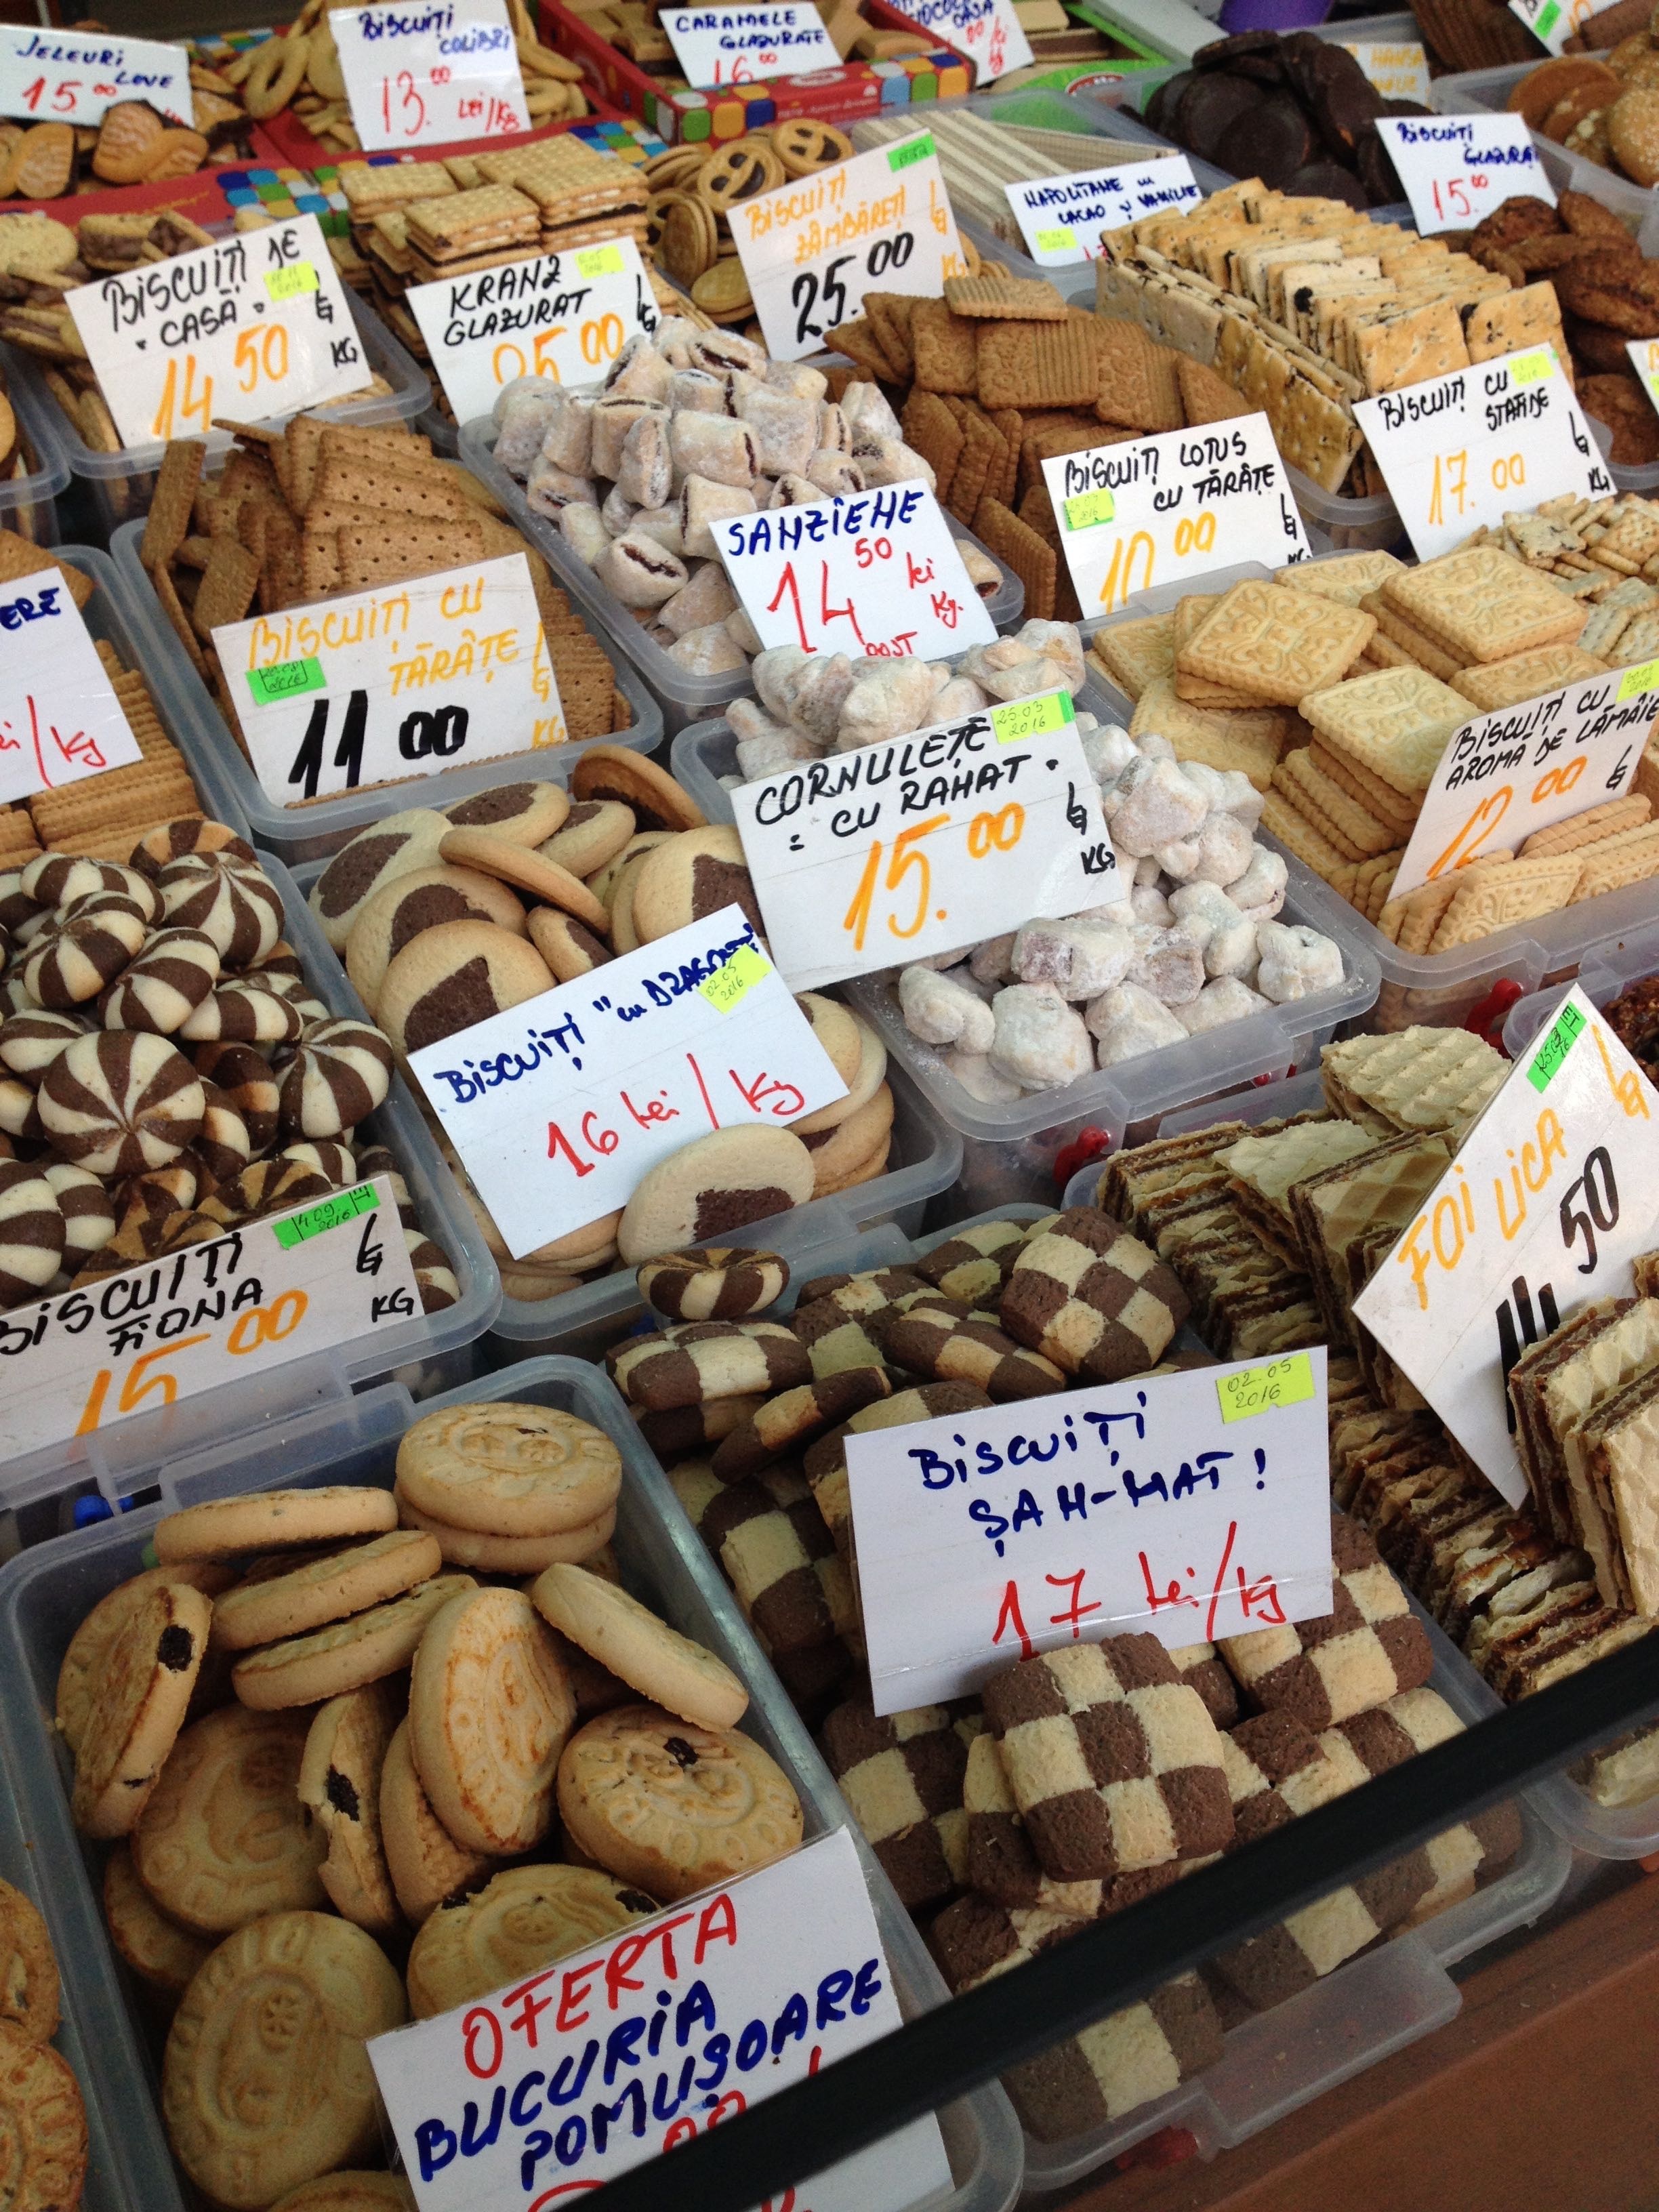
food, produce, market, sweets, romania, bucharest, biscuits, sense